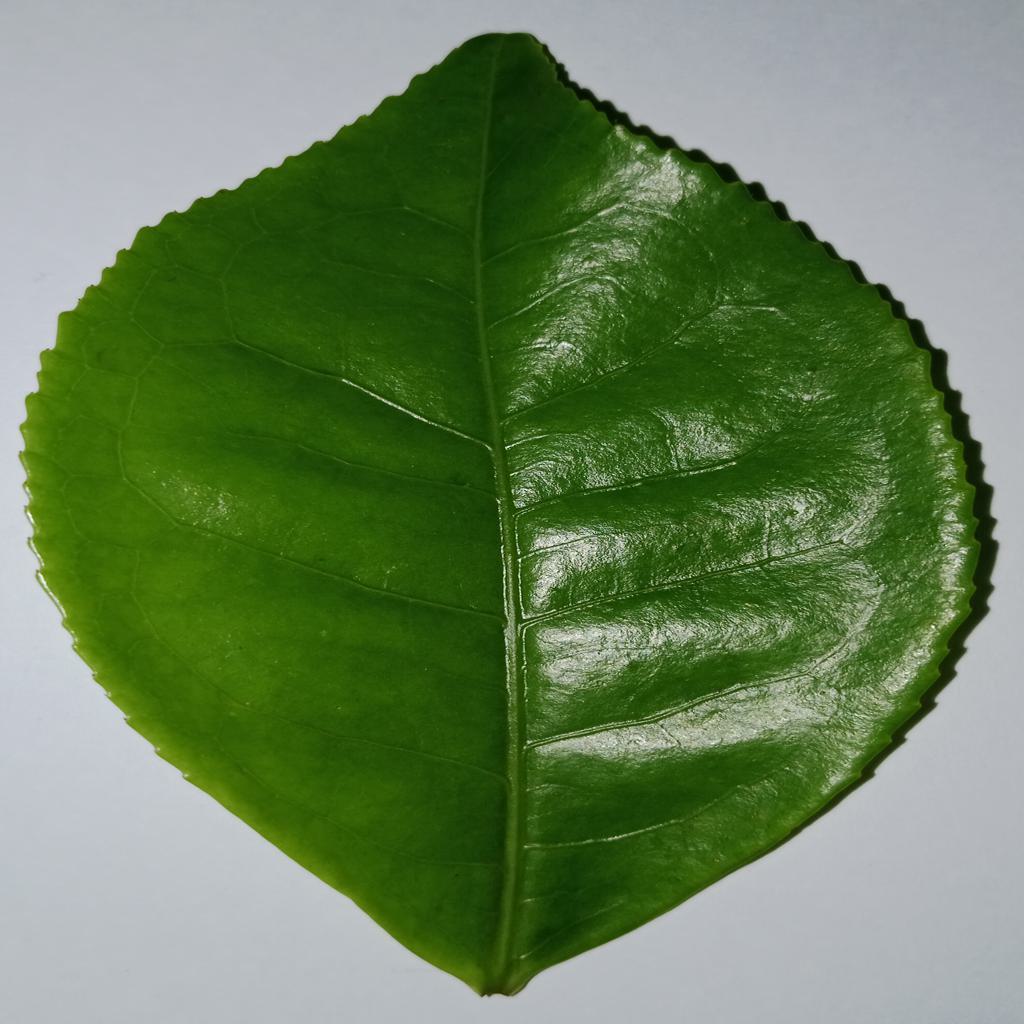
Label: Healthy